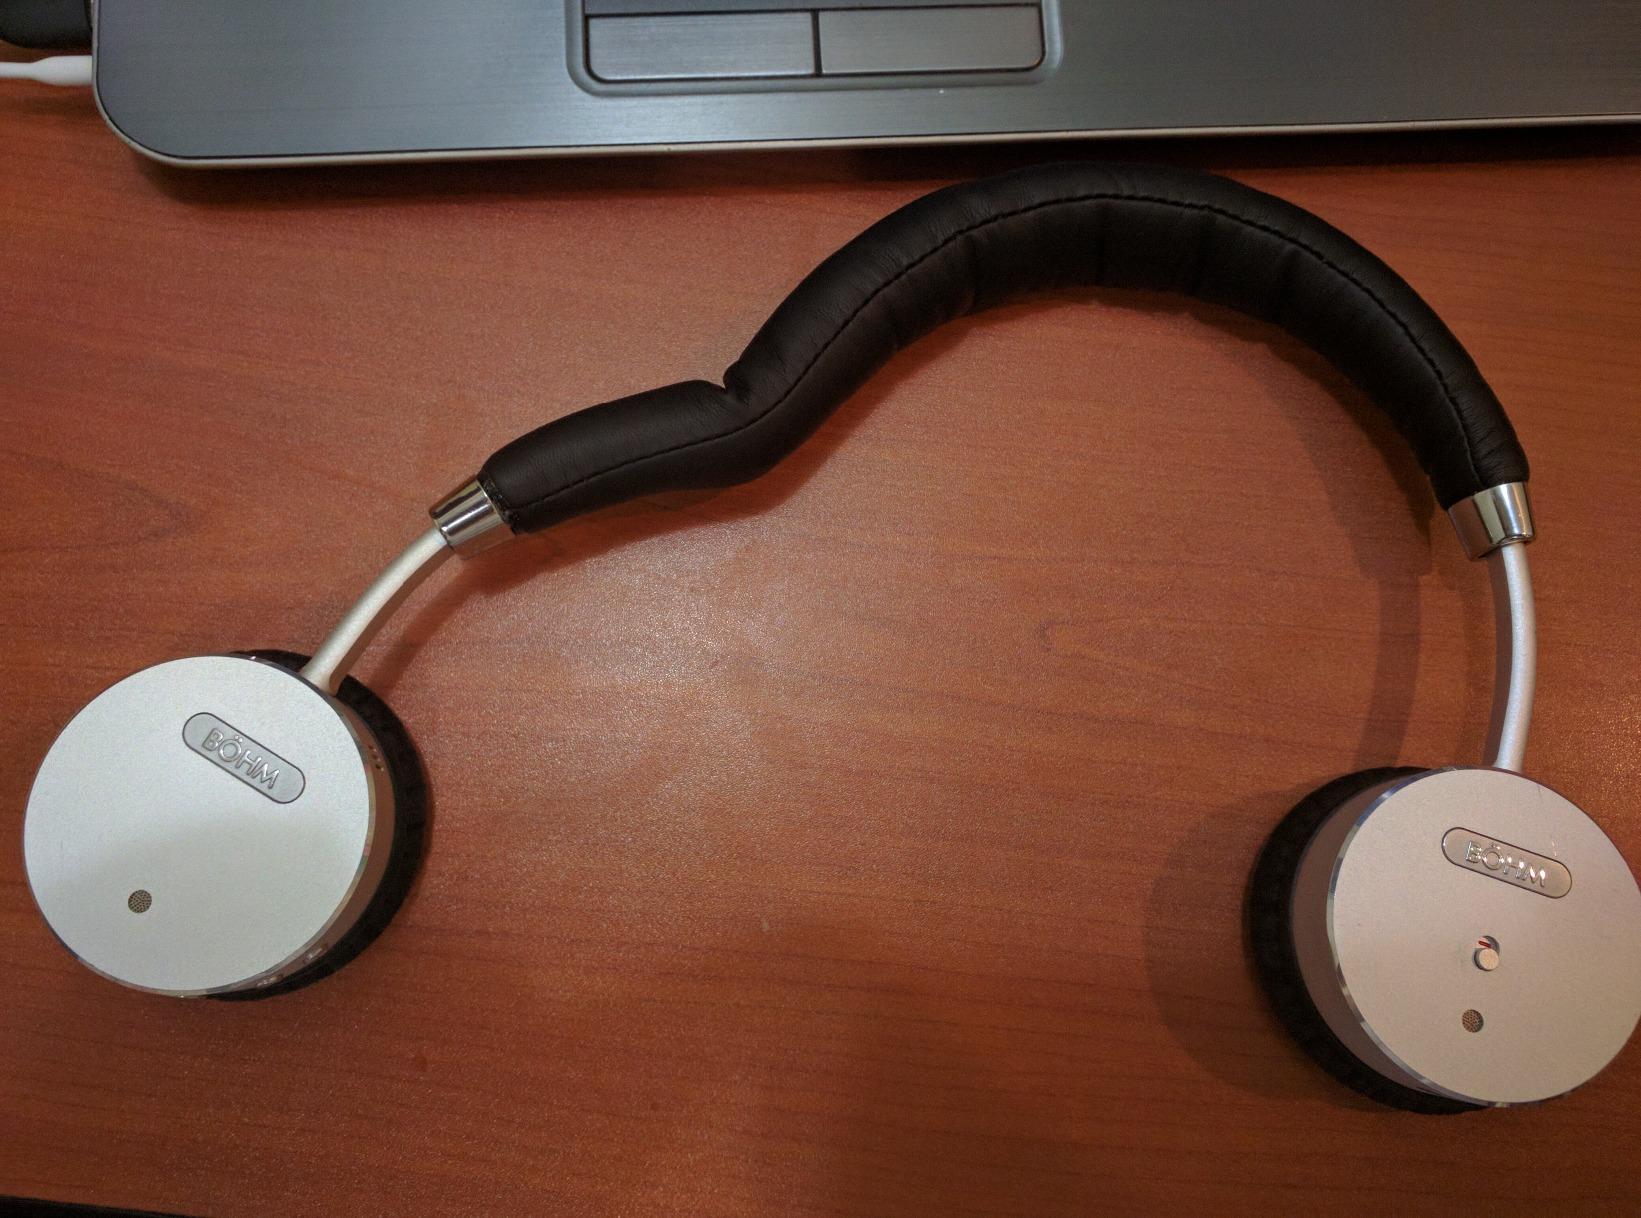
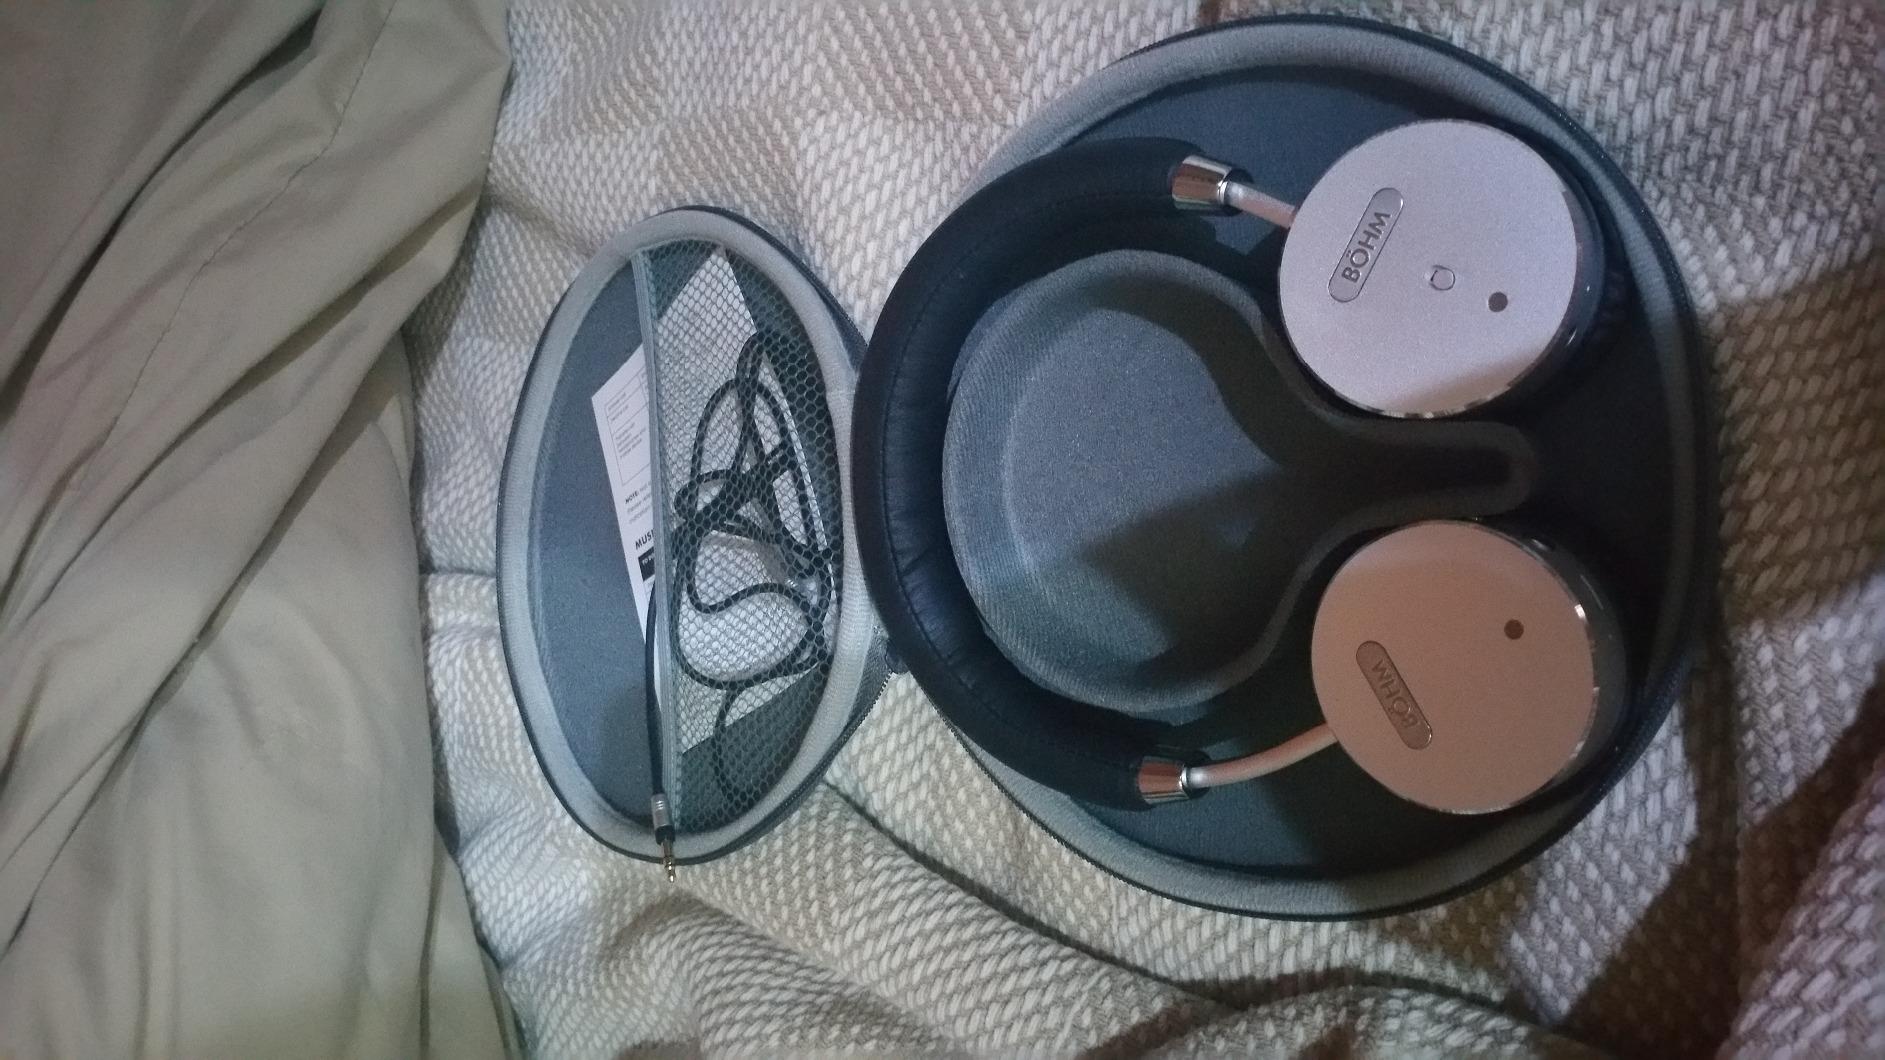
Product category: headphones
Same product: yes